Hickey's Almshouses

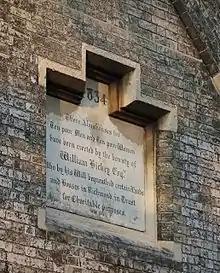
1834 inscription at Hickey's Almshouses

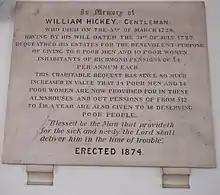
William Hickey memorial in Chapel of St Francis

A plaque over the entrance records that the almshouses were built "for Ten poor Men and Ten poor Women by the bounty of William Hickey Esq. Who by his Will bequeathed certain Lands and houses in Richmond in Trust for Charitable purposes".